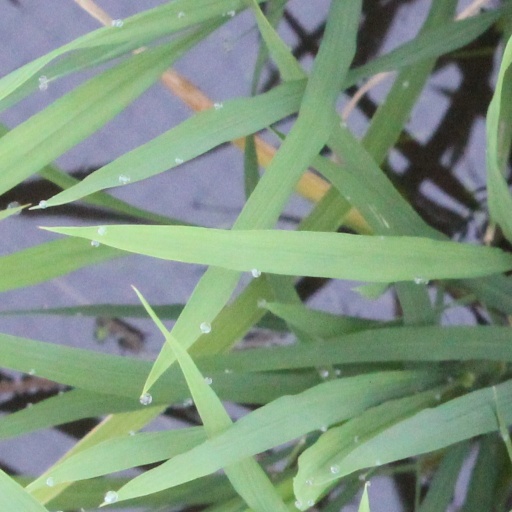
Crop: rice